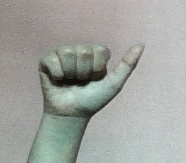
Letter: dhad